DR Byen

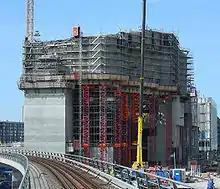
Segment 4. June 2006. Concert hall. Seen from the Metro station.

Originally, the budget for the construction of DR's new headquarters was DKK 3 billion in 1999 prices (almost DKK 3.5 billion in 2006 prices). When construction began in 1999, the then culture minister, Elsebeth Gerner Nielsen (R) made a margin of uncertainty so that the final price of the construction could be 15 percent higher or 10 percent lower – that means between DKK 2.7 billion or 3.5 billion.